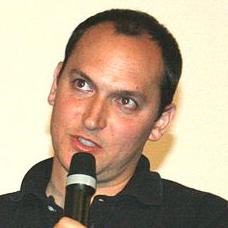
Age: 34